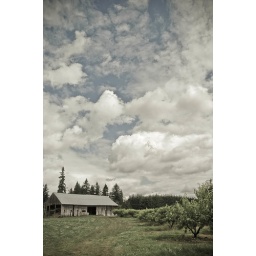
Print available in 8x12 only|Available in lustre or glossy/No border, black or white border